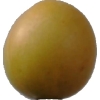
Label: cherry_wax